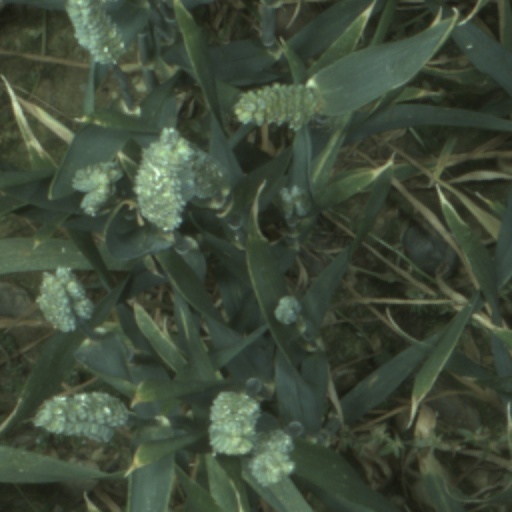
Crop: wheat